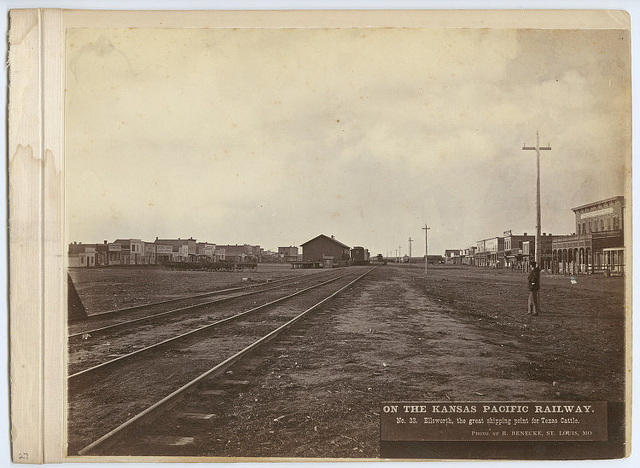
An old vintage image of some train tracks near a town.

A set of train tracks in the middle of a field.

A sepia toned photo shows old train tracks.